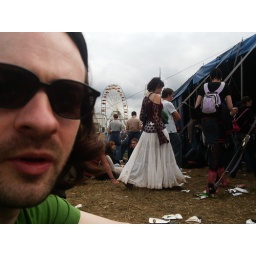
Peter and girl in white skirt